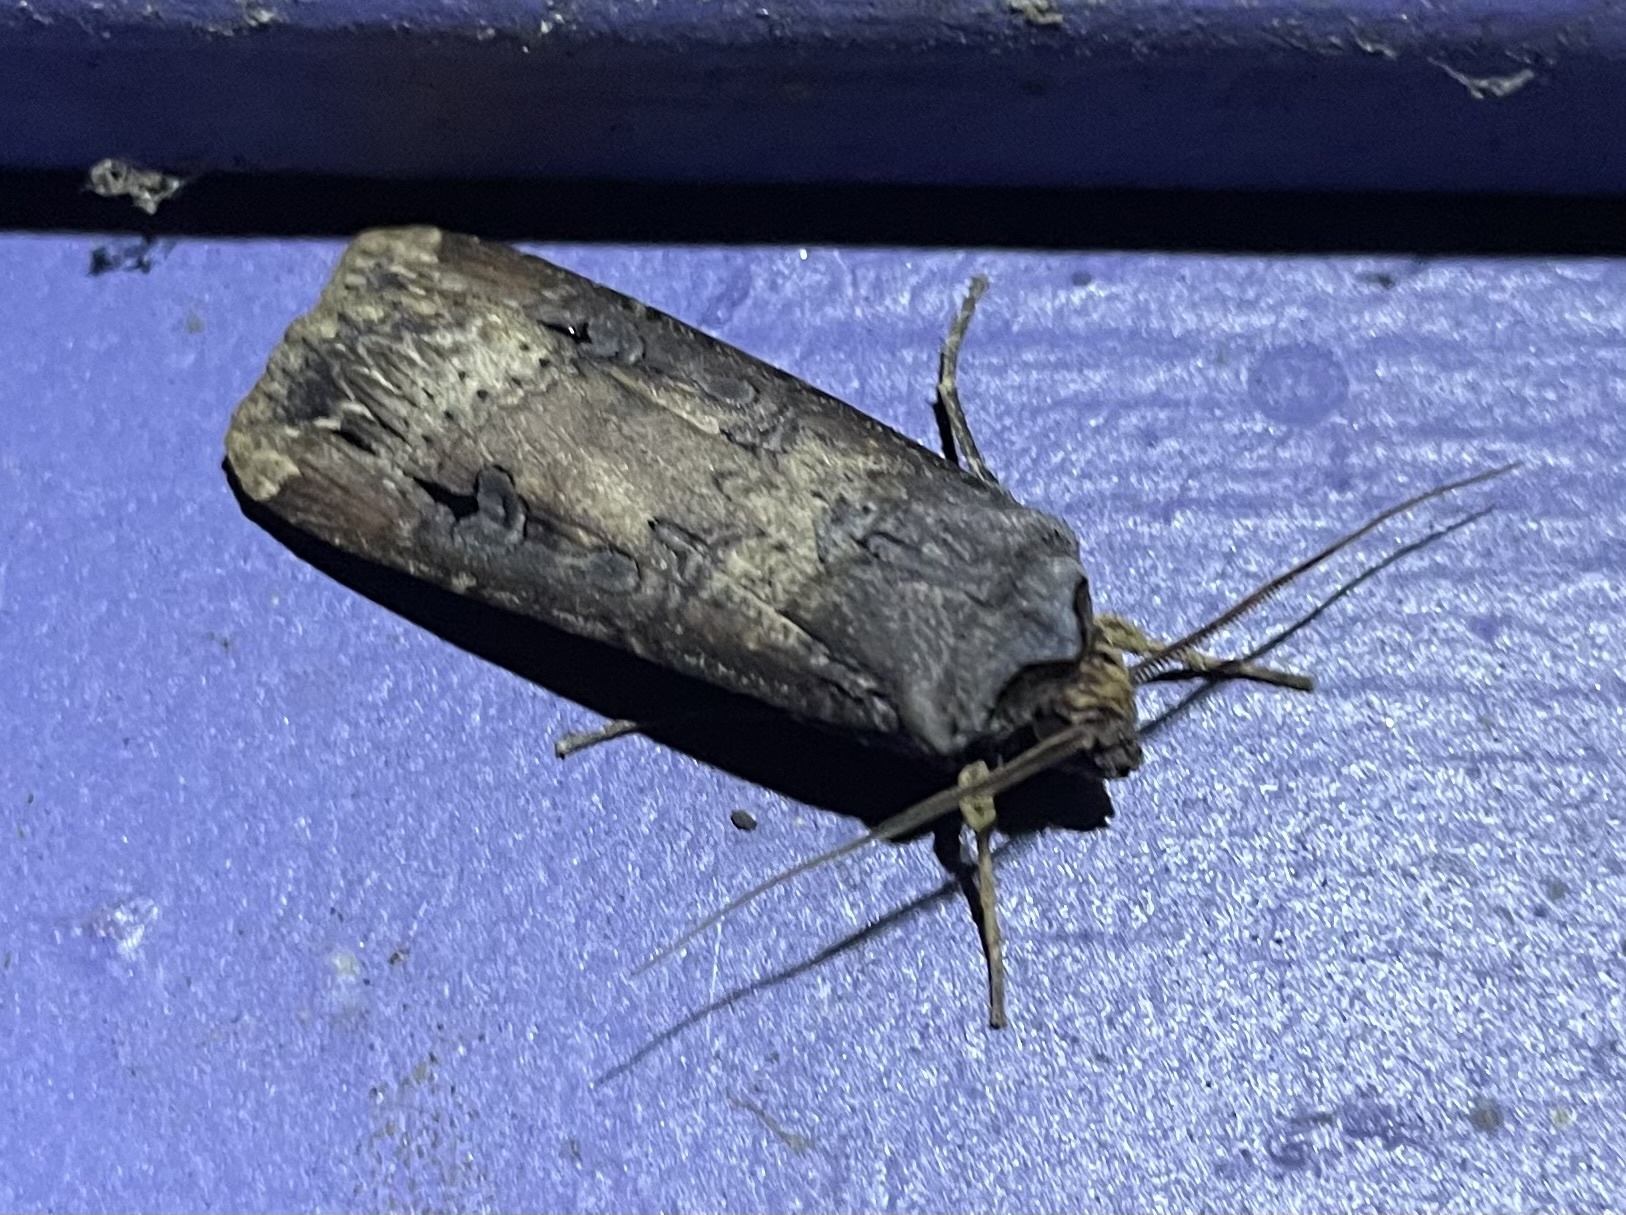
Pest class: cutworms